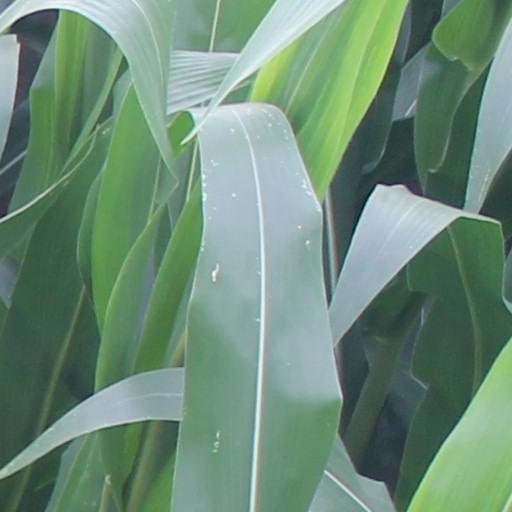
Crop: maize; corn